World Bodybuilding Federation

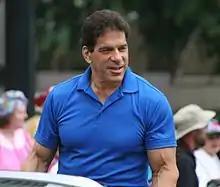
Lou Ferrigno (seen in 2009) was signed by the WBF in 1991, but never competed in any events.

In June 1991, shortly after the WBF Championship, former WWF ringside doctor George Zahorian was convicted of illegally supplying anabolic steroids to multiple WWF wrestlers. The WWF would introduce a drug testing policy shortly afterward.